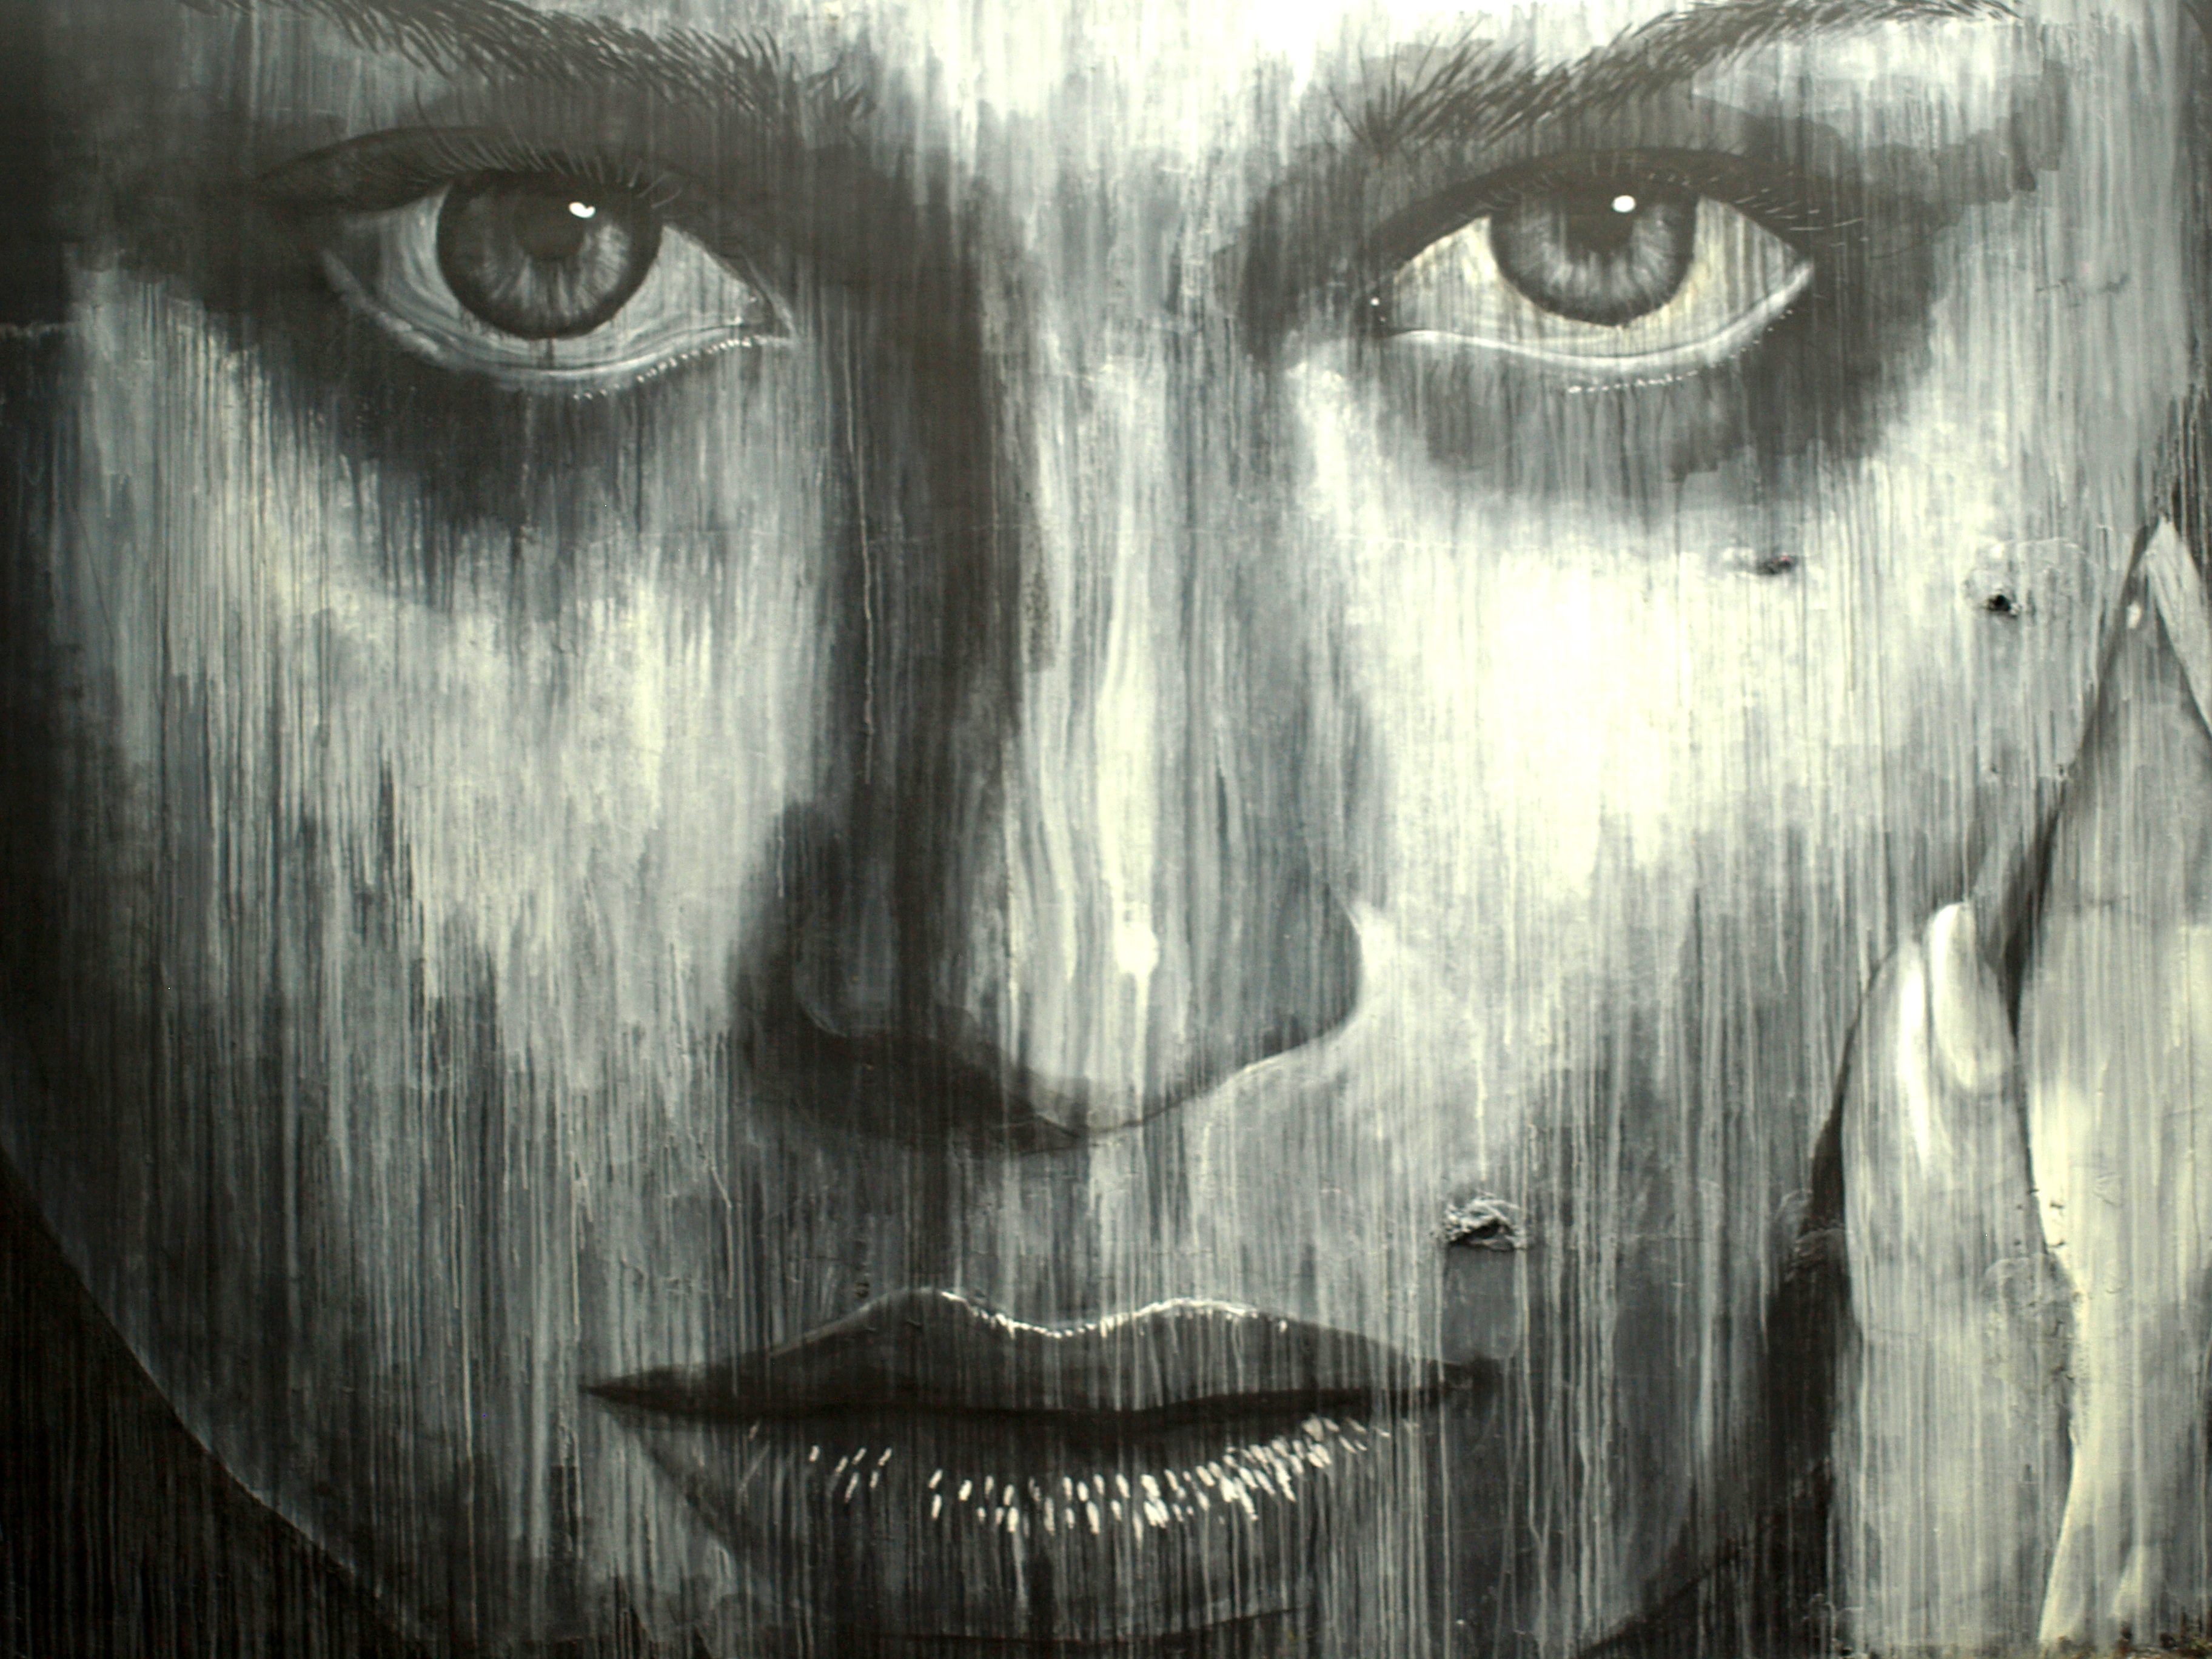
black and white, urban, underground, portrait, darkness, colorful, monochrome, graffiti, modern, artwork, painting, street art, ink, sketch, drawing, creativity, mural, creepy, rap, miami, spray paint, contemporary, nightmare, stare, florida, backdrop, funky, modern art, realistic, monochrome photography, art basel, dade county